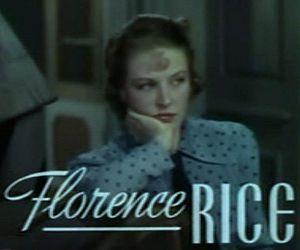
Amants est un film musical de 1938 réalisé par W. S. Van Dyke avec Jeanette MacDonald, Nelson Eddy et Frank Morgan.
Florence Rice est une actrice américaine.